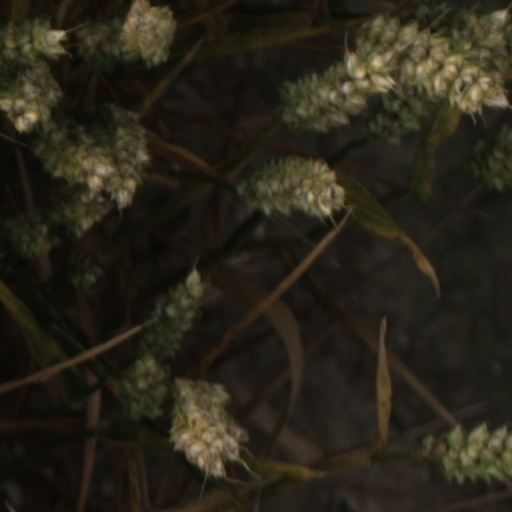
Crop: wheat